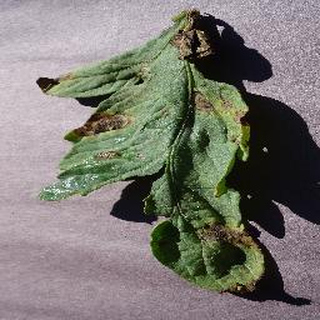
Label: tomato_early_blight